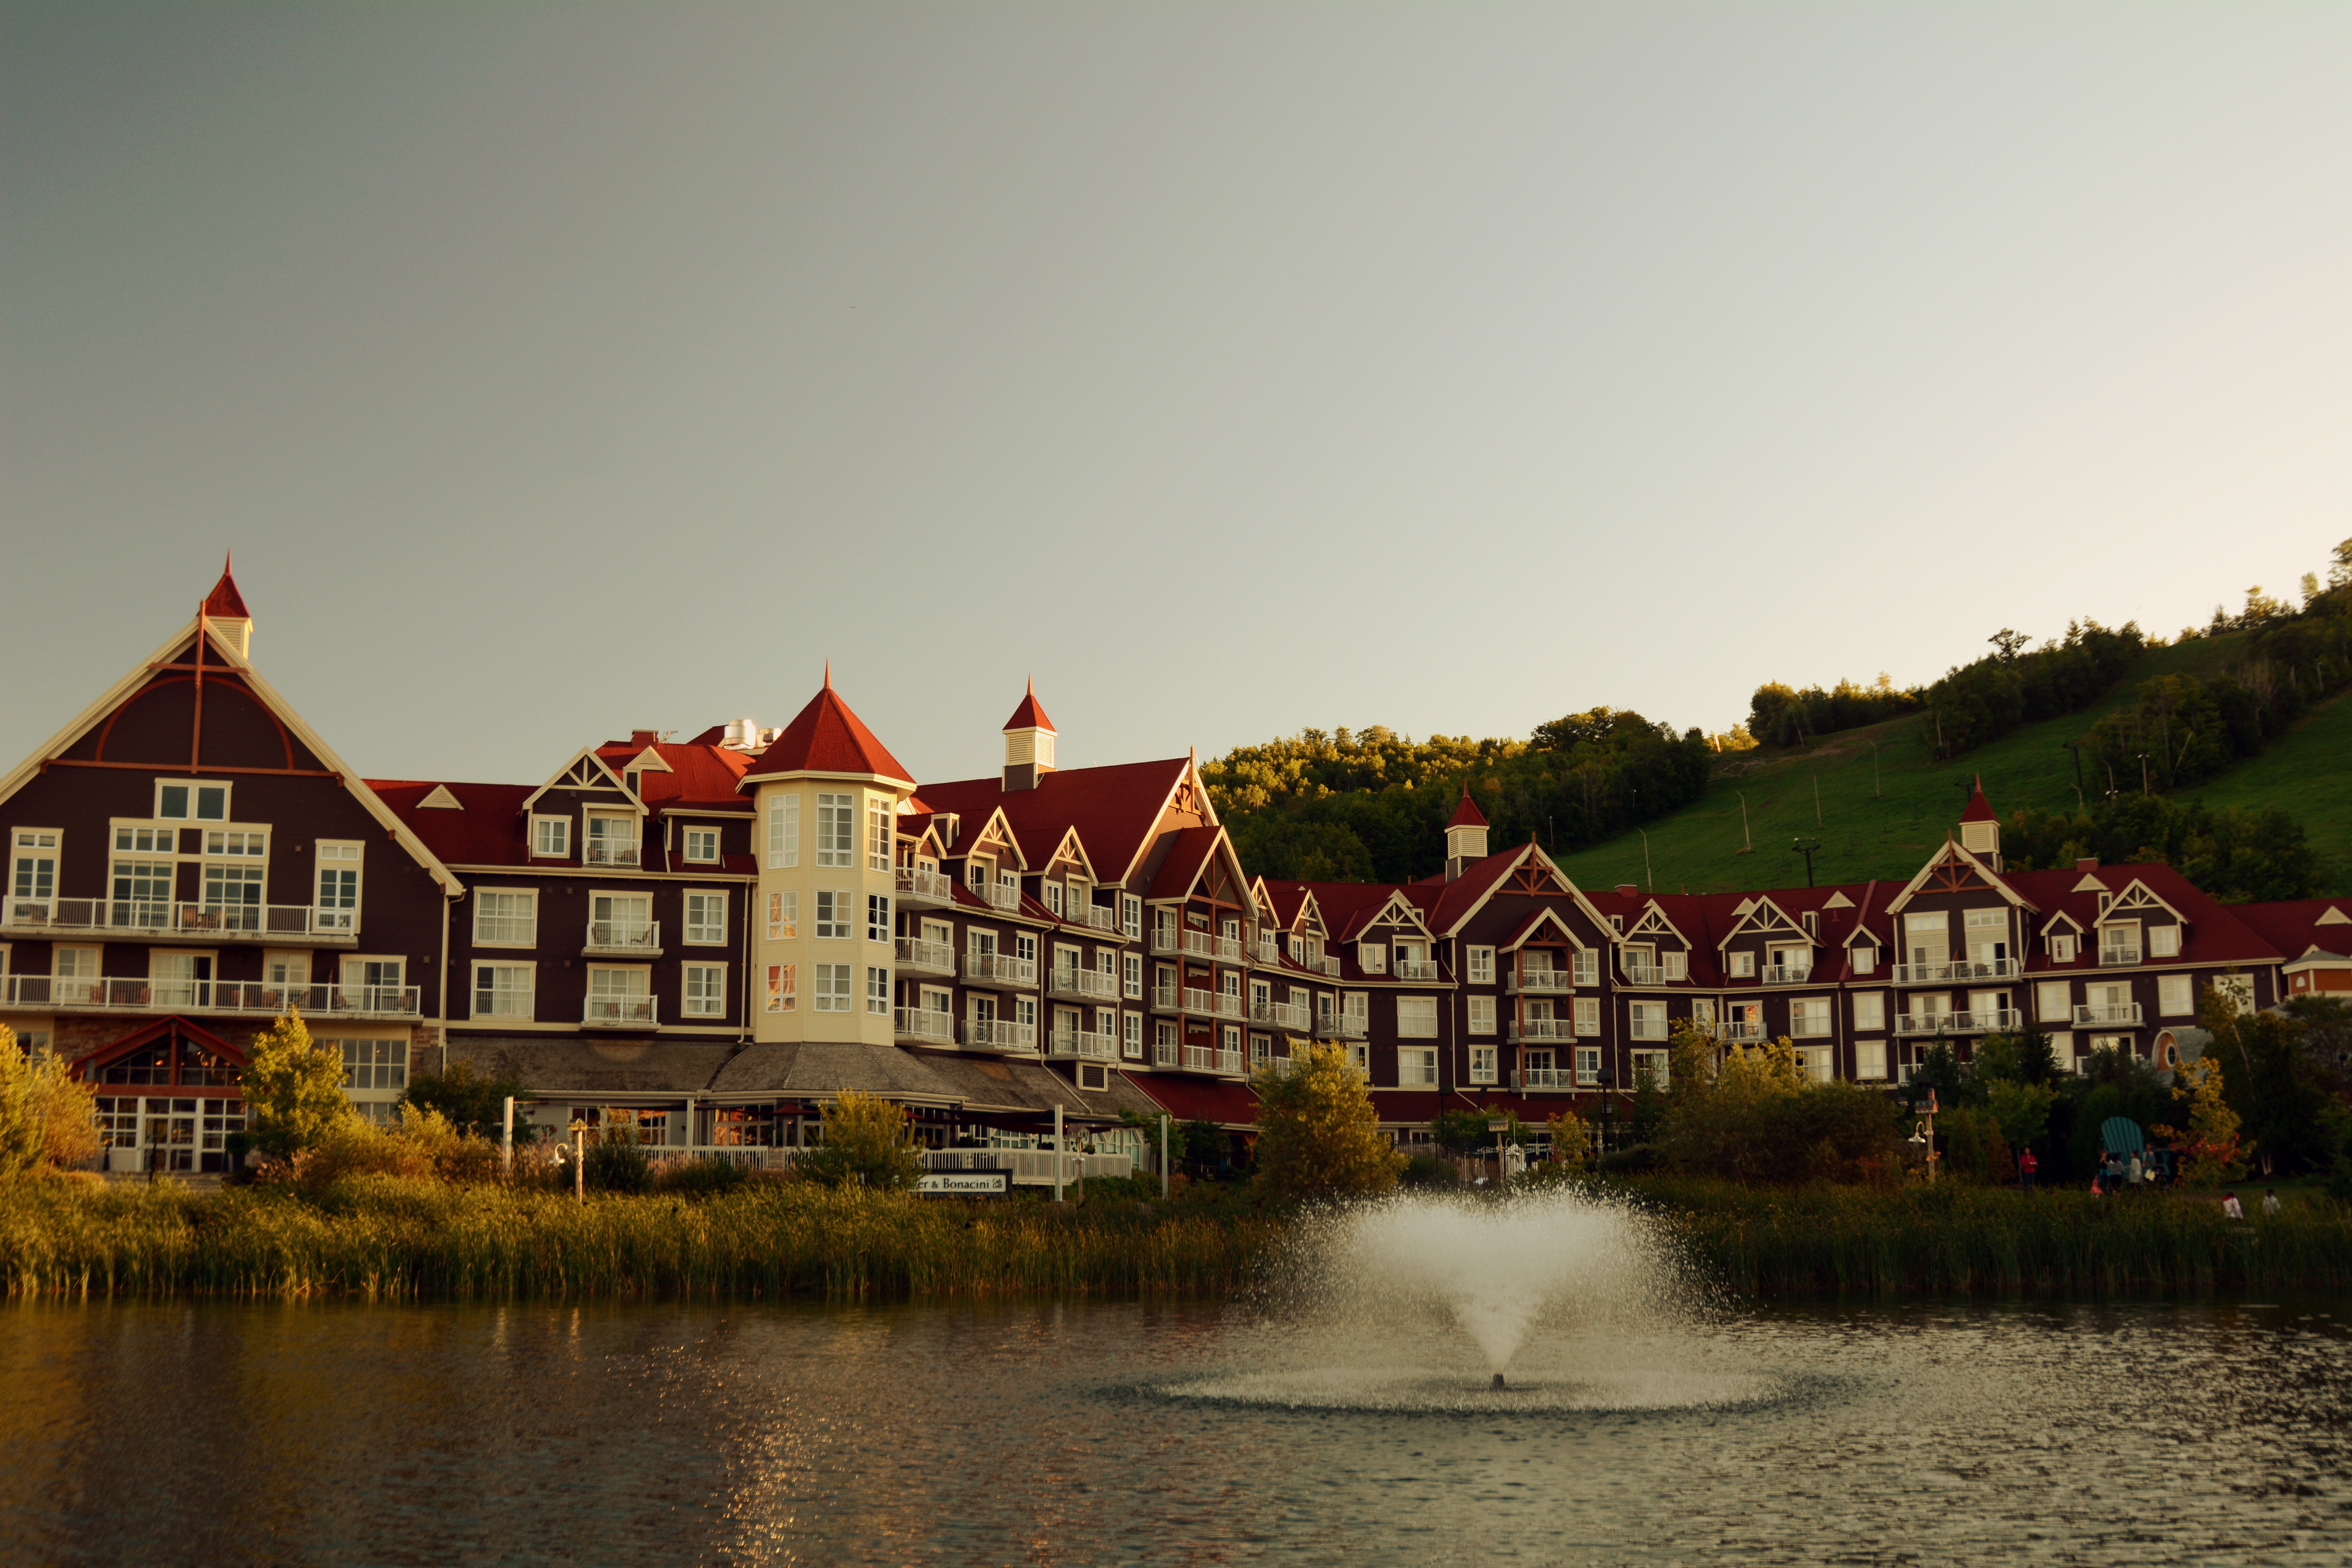
bridge, river, evening, reflection, park, waterway